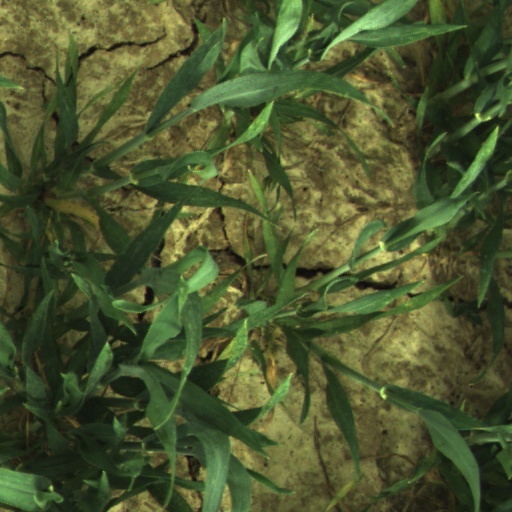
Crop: wheat